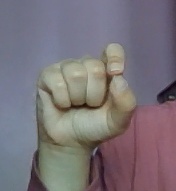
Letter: fa